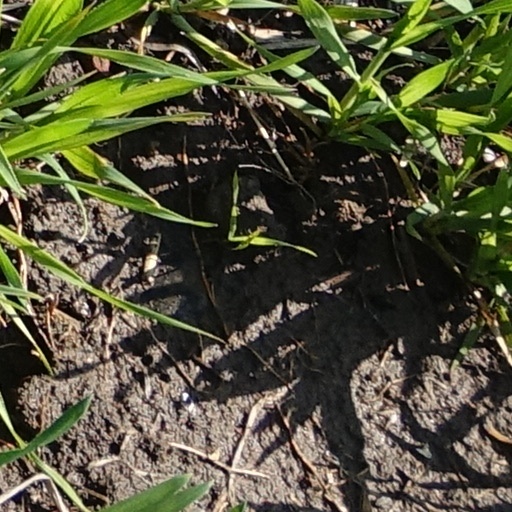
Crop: wheat